Survivor Series: WarGames (2023)

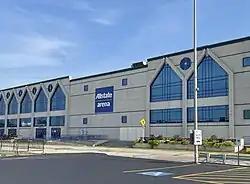
The event was held at the Allstate Arena in the Chicago suburb of Rosemont, Illinois, marking the third Survivor Series held here after the 1989 and 2019 events.

Survivor Series is an annual professional wrestling event produced every November by WWE since 1987, generally held the week of Thanksgiving. The second longest running pay-per-view (PPV) event in history (behind WWE's WrestleMania), it is one of the promotion's five biggest events of the year, along with WrestleMania, SummerSlam, Royal Rumble, and Money in the Bank, referred to as the "Big Five". From 1987 to 2021, the event was characterized by having Survivor Series matches, which were tag team elimination matches that typically featured teams of four or five wrestlers against each other. In a break from tradition, the did not include any Survivor Series or elimination type matches and was instead based around the WarGames match with the event titled Survivor Series: WarGames. WarGames is a type of steel cage match where two teams face each other in a roofless cage that surrounds two rings placed side by side and the teams typically feature four to five wrestlers each but is decided by one fall instead of eliminating all opponents.